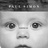
Emotion: surprise